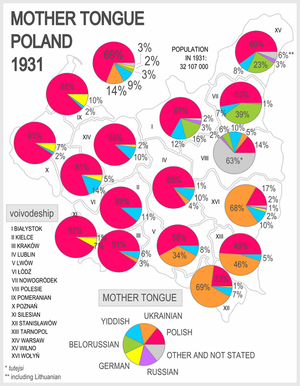
Curzonlinjen
Modersmål i mellemkrigstidens Polen, baseret på folketælling fra 1931.
Curzonlinjen blev fremlagt af Ententemagterne efter 1. verdenskrig ved fredsforhandlinger i 1919 som en demarkationslinje mellem Polen og Sovjetunionen og var tænkt som grundlag for den fremtidige grænse. Linjen var udarbejdet af den britiske udenrigsminister George Curzon.